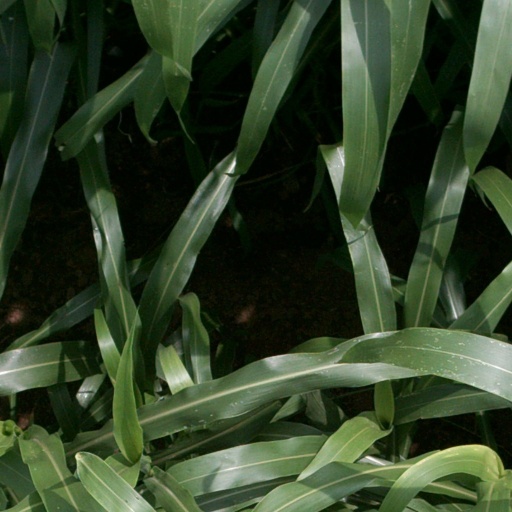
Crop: sorghum